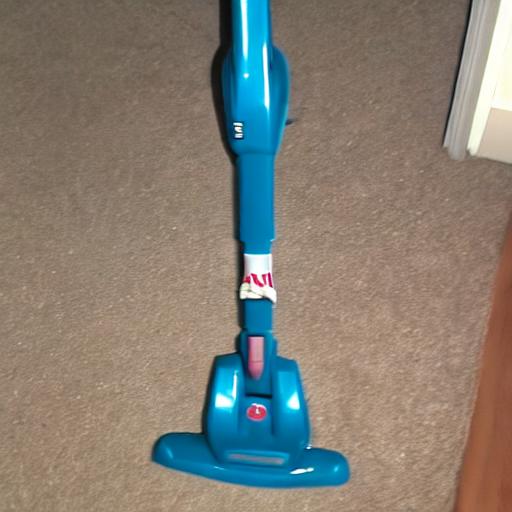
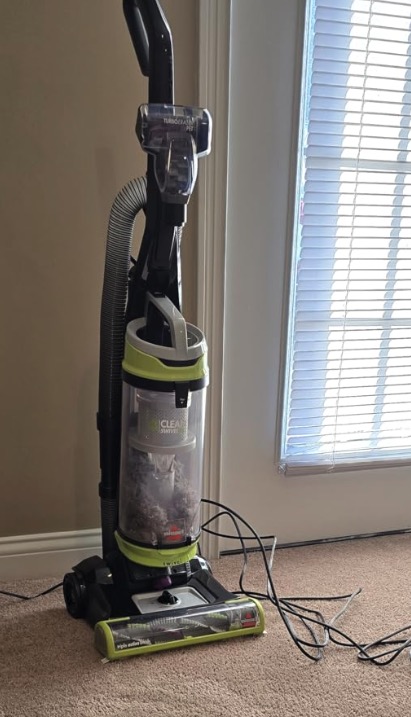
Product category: items_vacuum
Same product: no